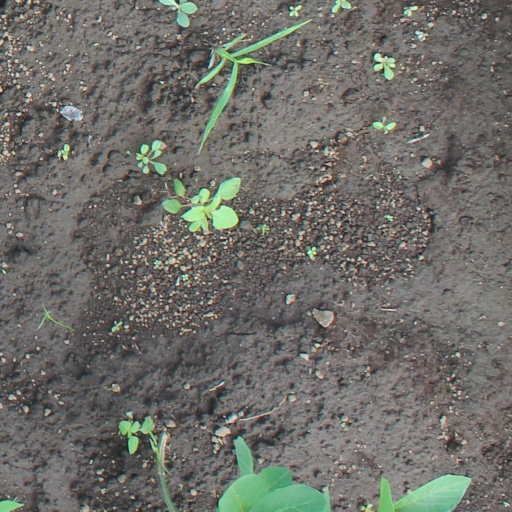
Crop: soybean